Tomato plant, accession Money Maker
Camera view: horizontal (90 deg, fisheye); turntable rotation: 0 degrees
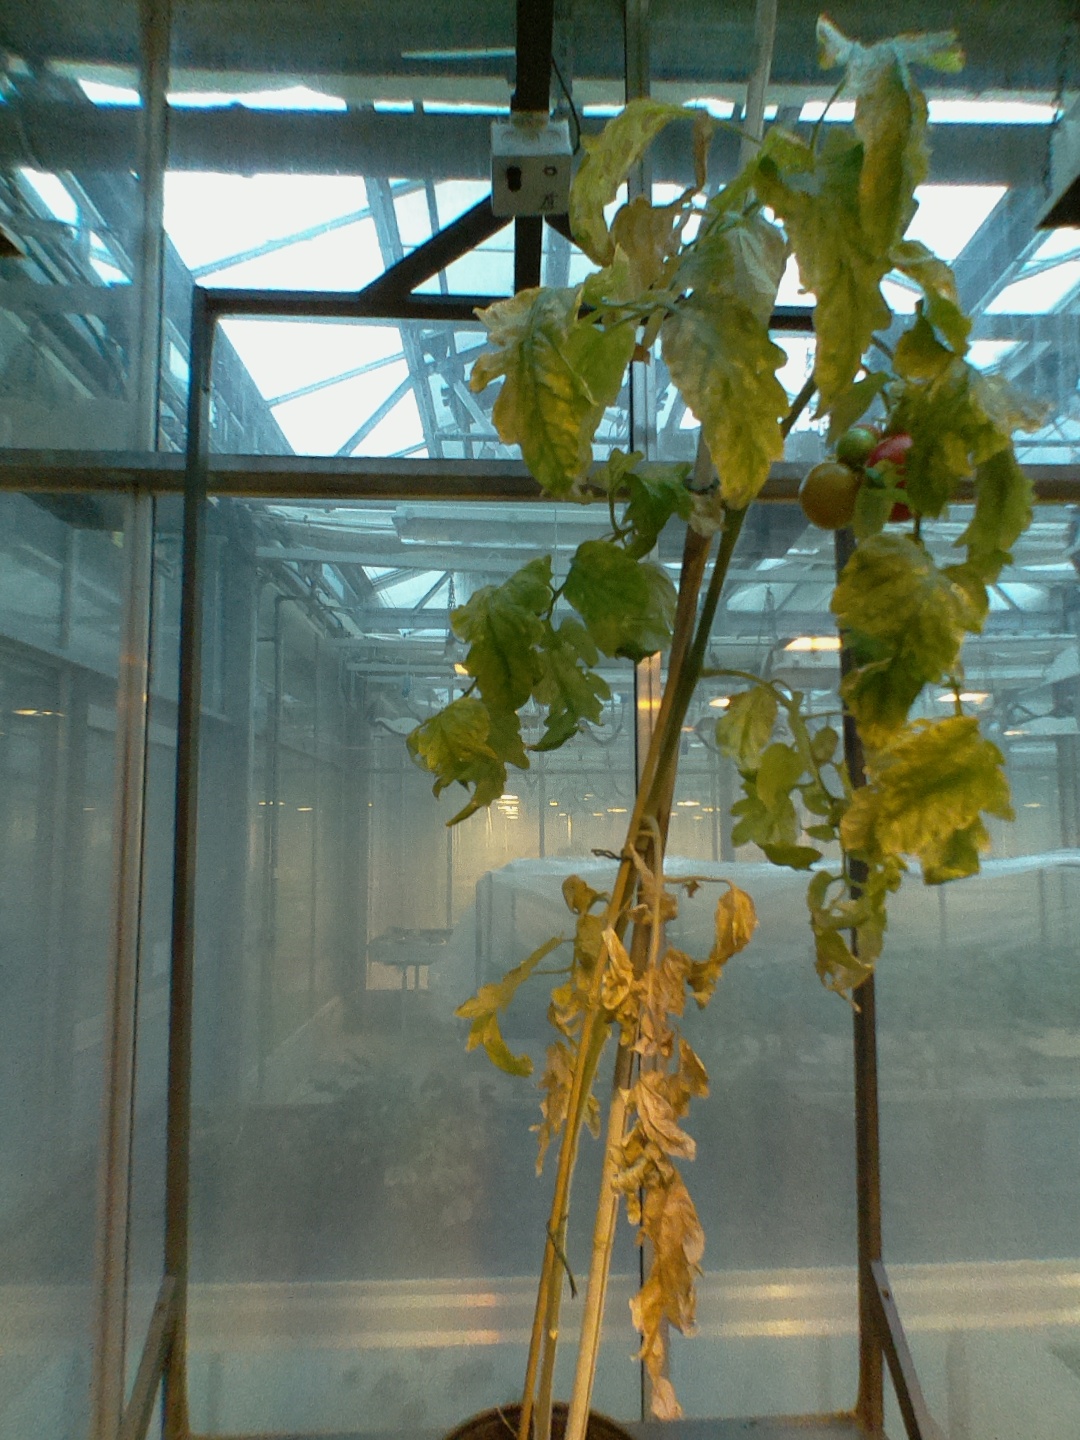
BBCH growth stage 82: 20%-30% of fruits show typical fully ripe color